KLSB

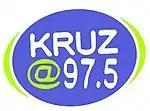
Logo for KRUZ used until November 2012.

In March 2005, Cumulus executed a format shuffle within its Santa Barbara cluster. KMGQ's smooth jazz format and call letters were transferred back to 106.3 FM, while the modern adult contemporary format on KRUZ (103.3 FM) moved to 97.5 FM. As a result, the station at 97.5 FM changed its call letters to KRUZ.